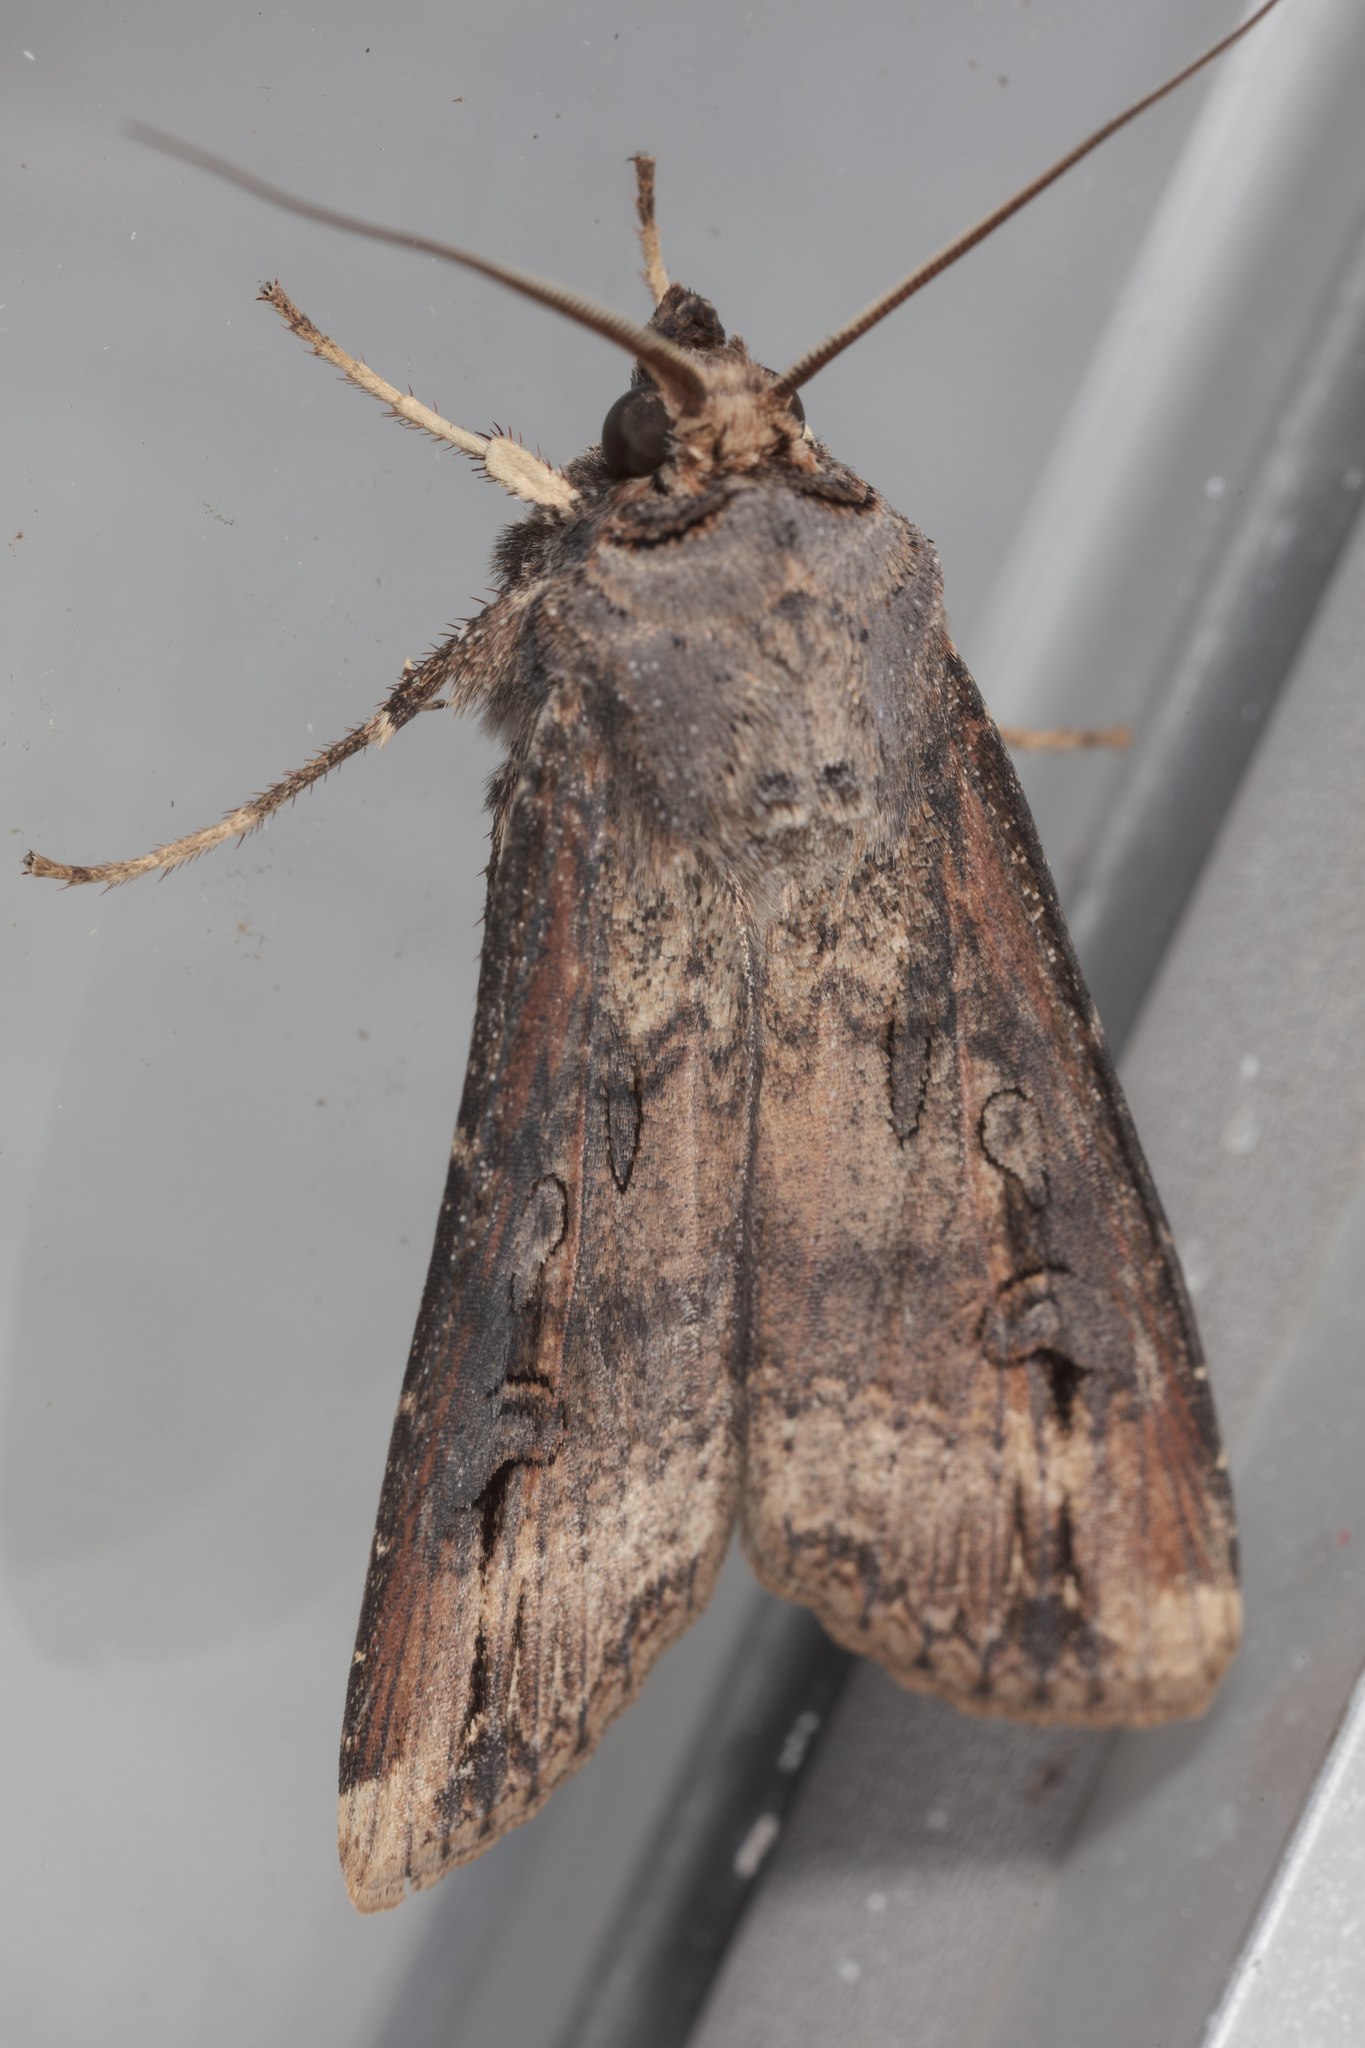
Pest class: cutworms